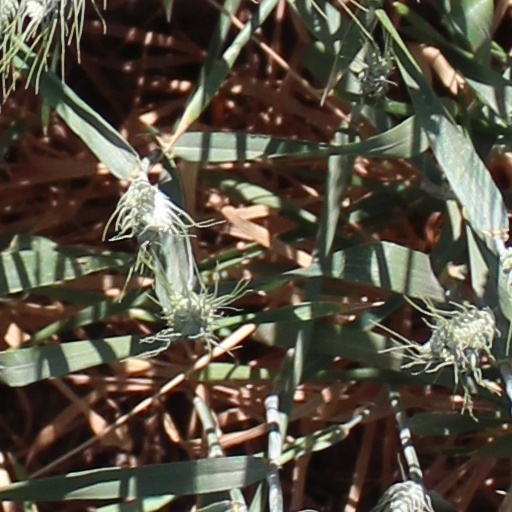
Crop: wheat